David Brewster

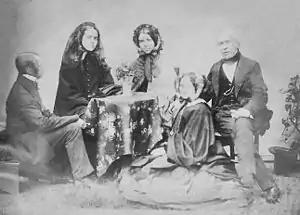
Calvert Jones, Lady Brewster (Jane Kirk Purnell), Mrs. Jones, David Brewster and Miss Parnell (seated)

Although Brewster's own discoveries were important, they were not his only service to science. He began writing in 1799 as a regular contributor to the "Edinburgh Magazine", of which he acted as editor 1802–1803 at the age of twenty. In 1807, he undertook the editorship of the newly projected "Edinburgh Encyclopædia", of which the first part appeared in 1808, and the last not until 1830. The work was strongest in the scientific department, and many of its most valuable articles were from the pen of the editor. At a later period he was one of the leading contributors to the "Encyclopædia Britannica" (seventh and eighth editions) writing, among others, the articles on electricity, hydrodynamics, magnetism, microscope, optics, stereoscope, and voltaic electricity. He was elected a member of the American Antiquarian Society in 1816.